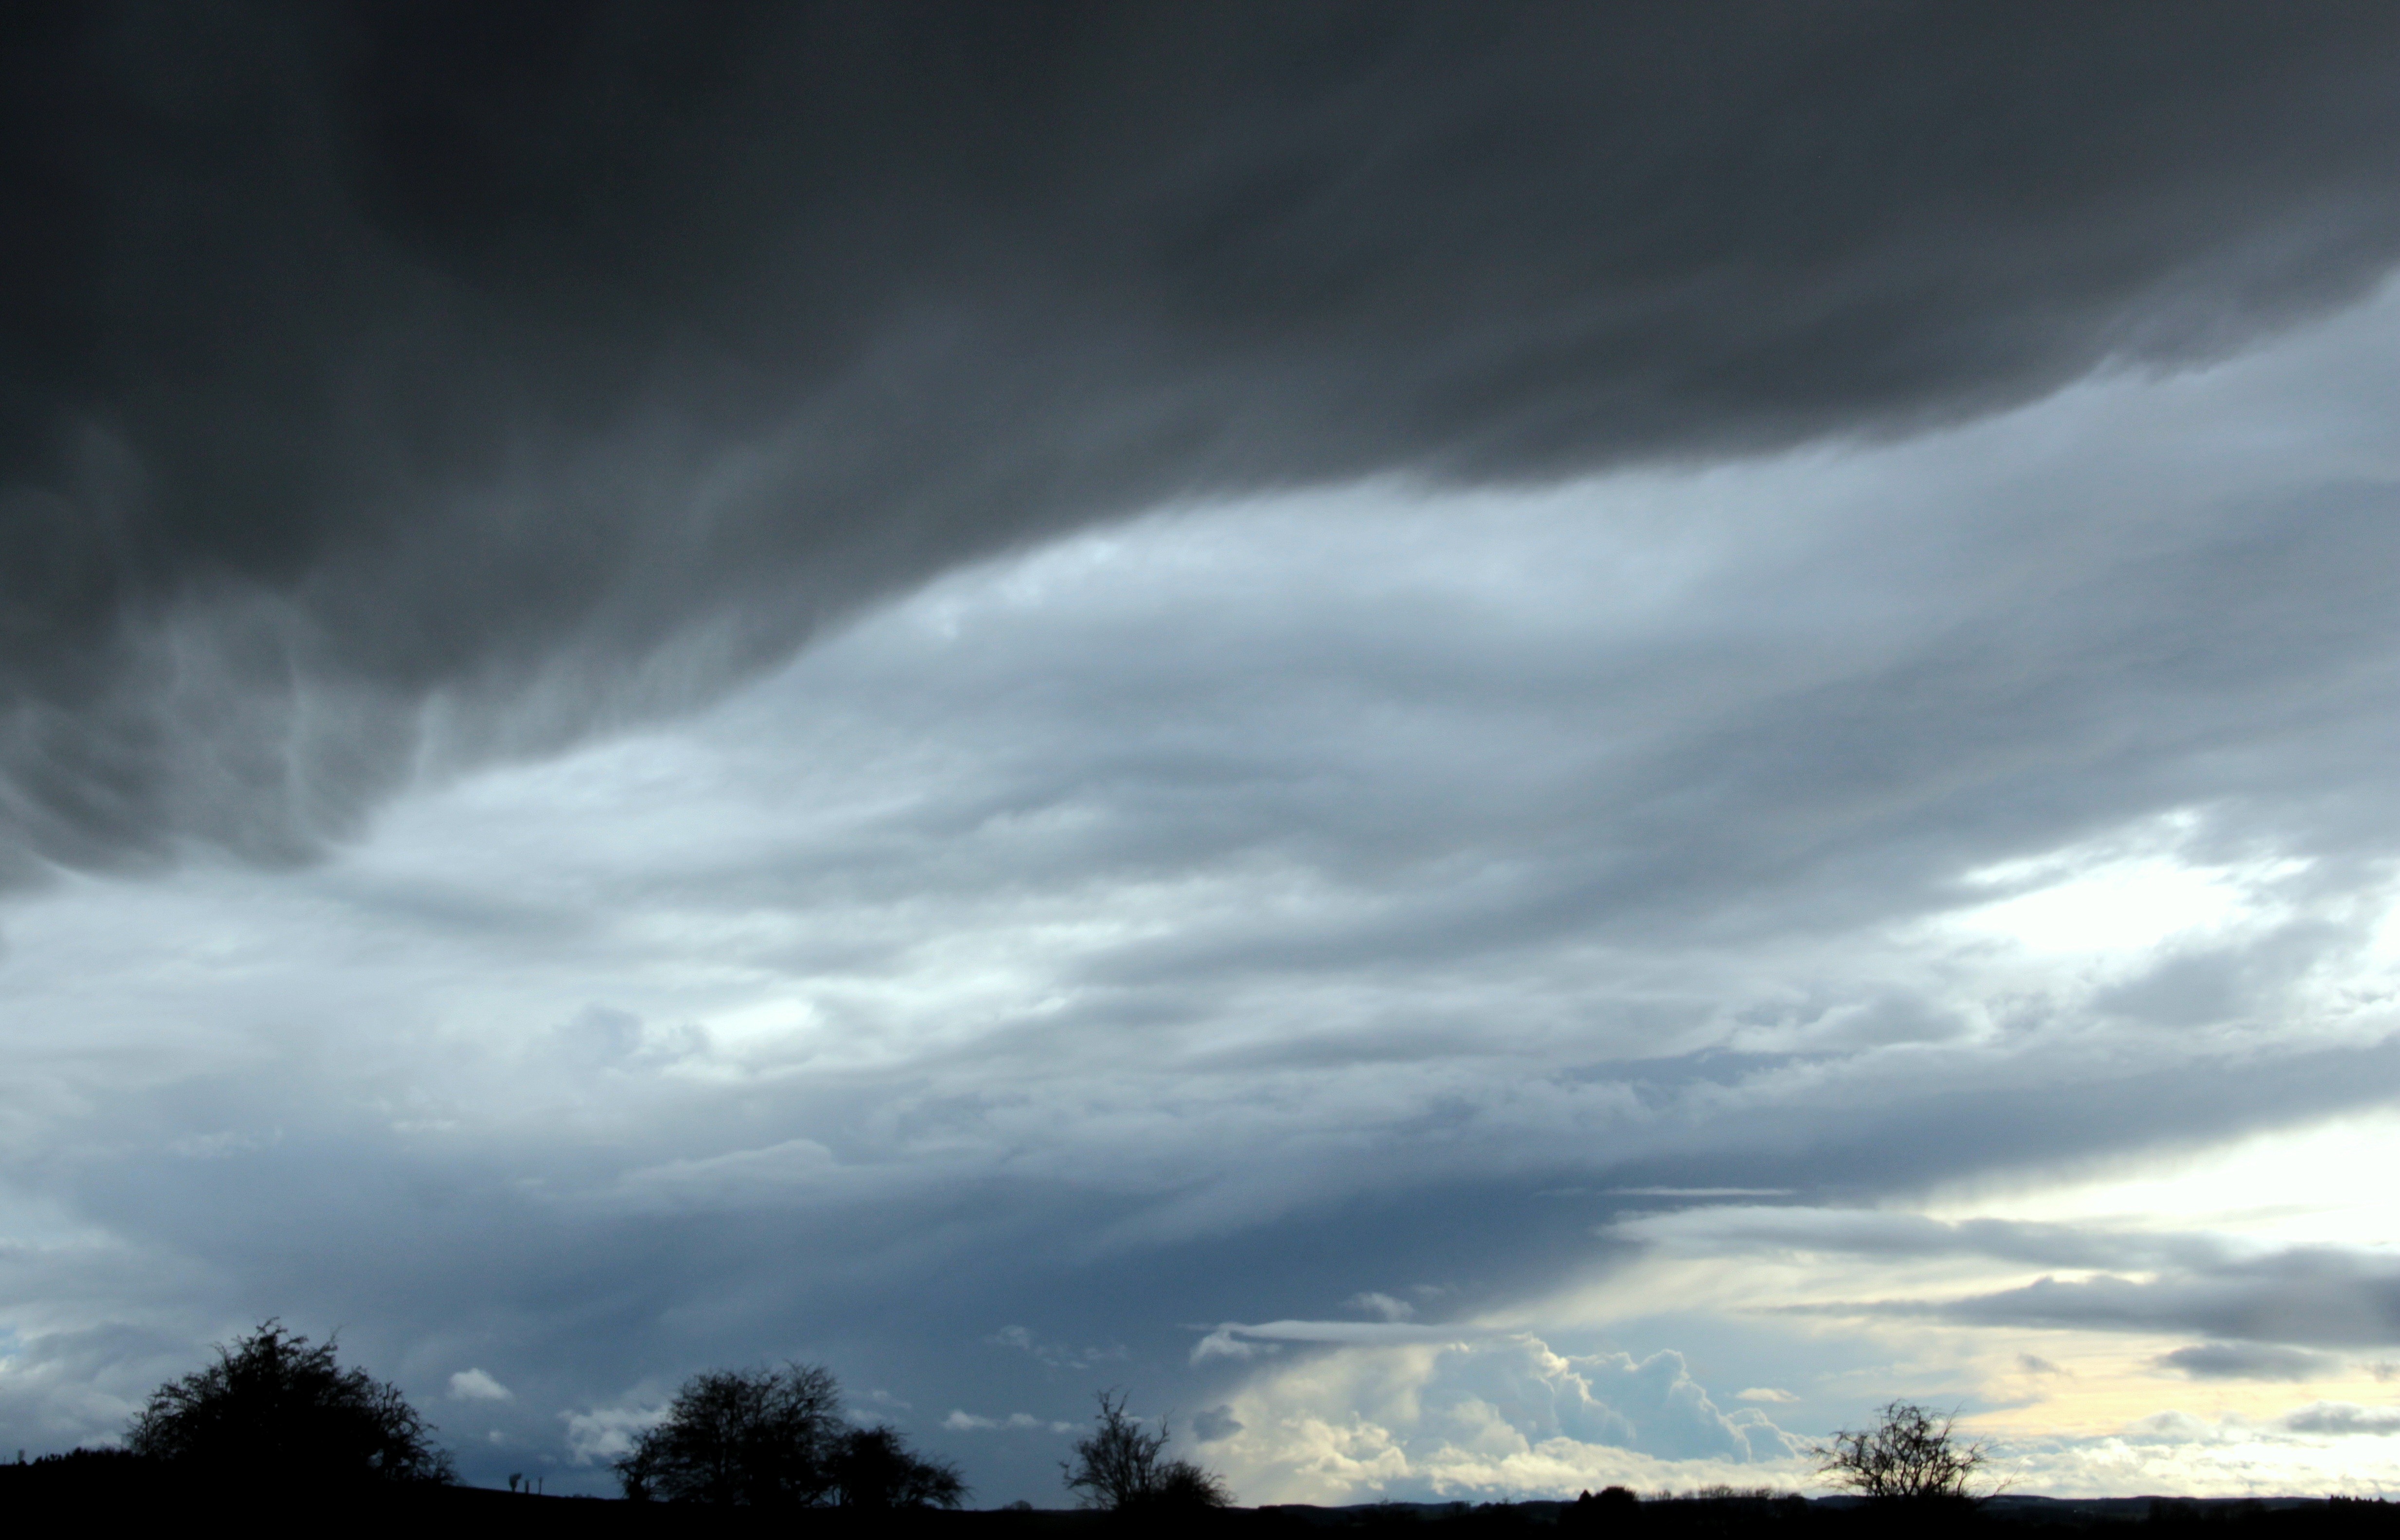
landscape, nature, cloud, sky, atmosphere, weather, storm, cumulus, cloudscape, thunder, clouds, thunderstorm, gloomy, dramatic sky, forward, phenomenon, dark clouds, clouds form, weather mood, threatening, meteorological phenomenon